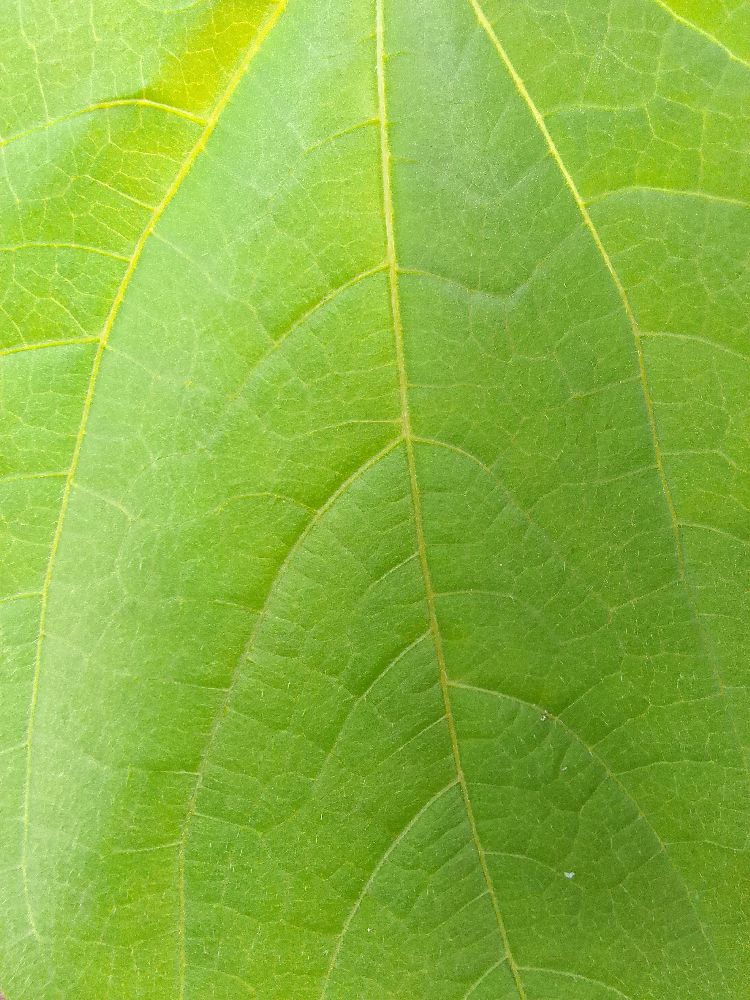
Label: healthy